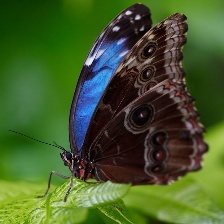
Species: BLUE MORPHO